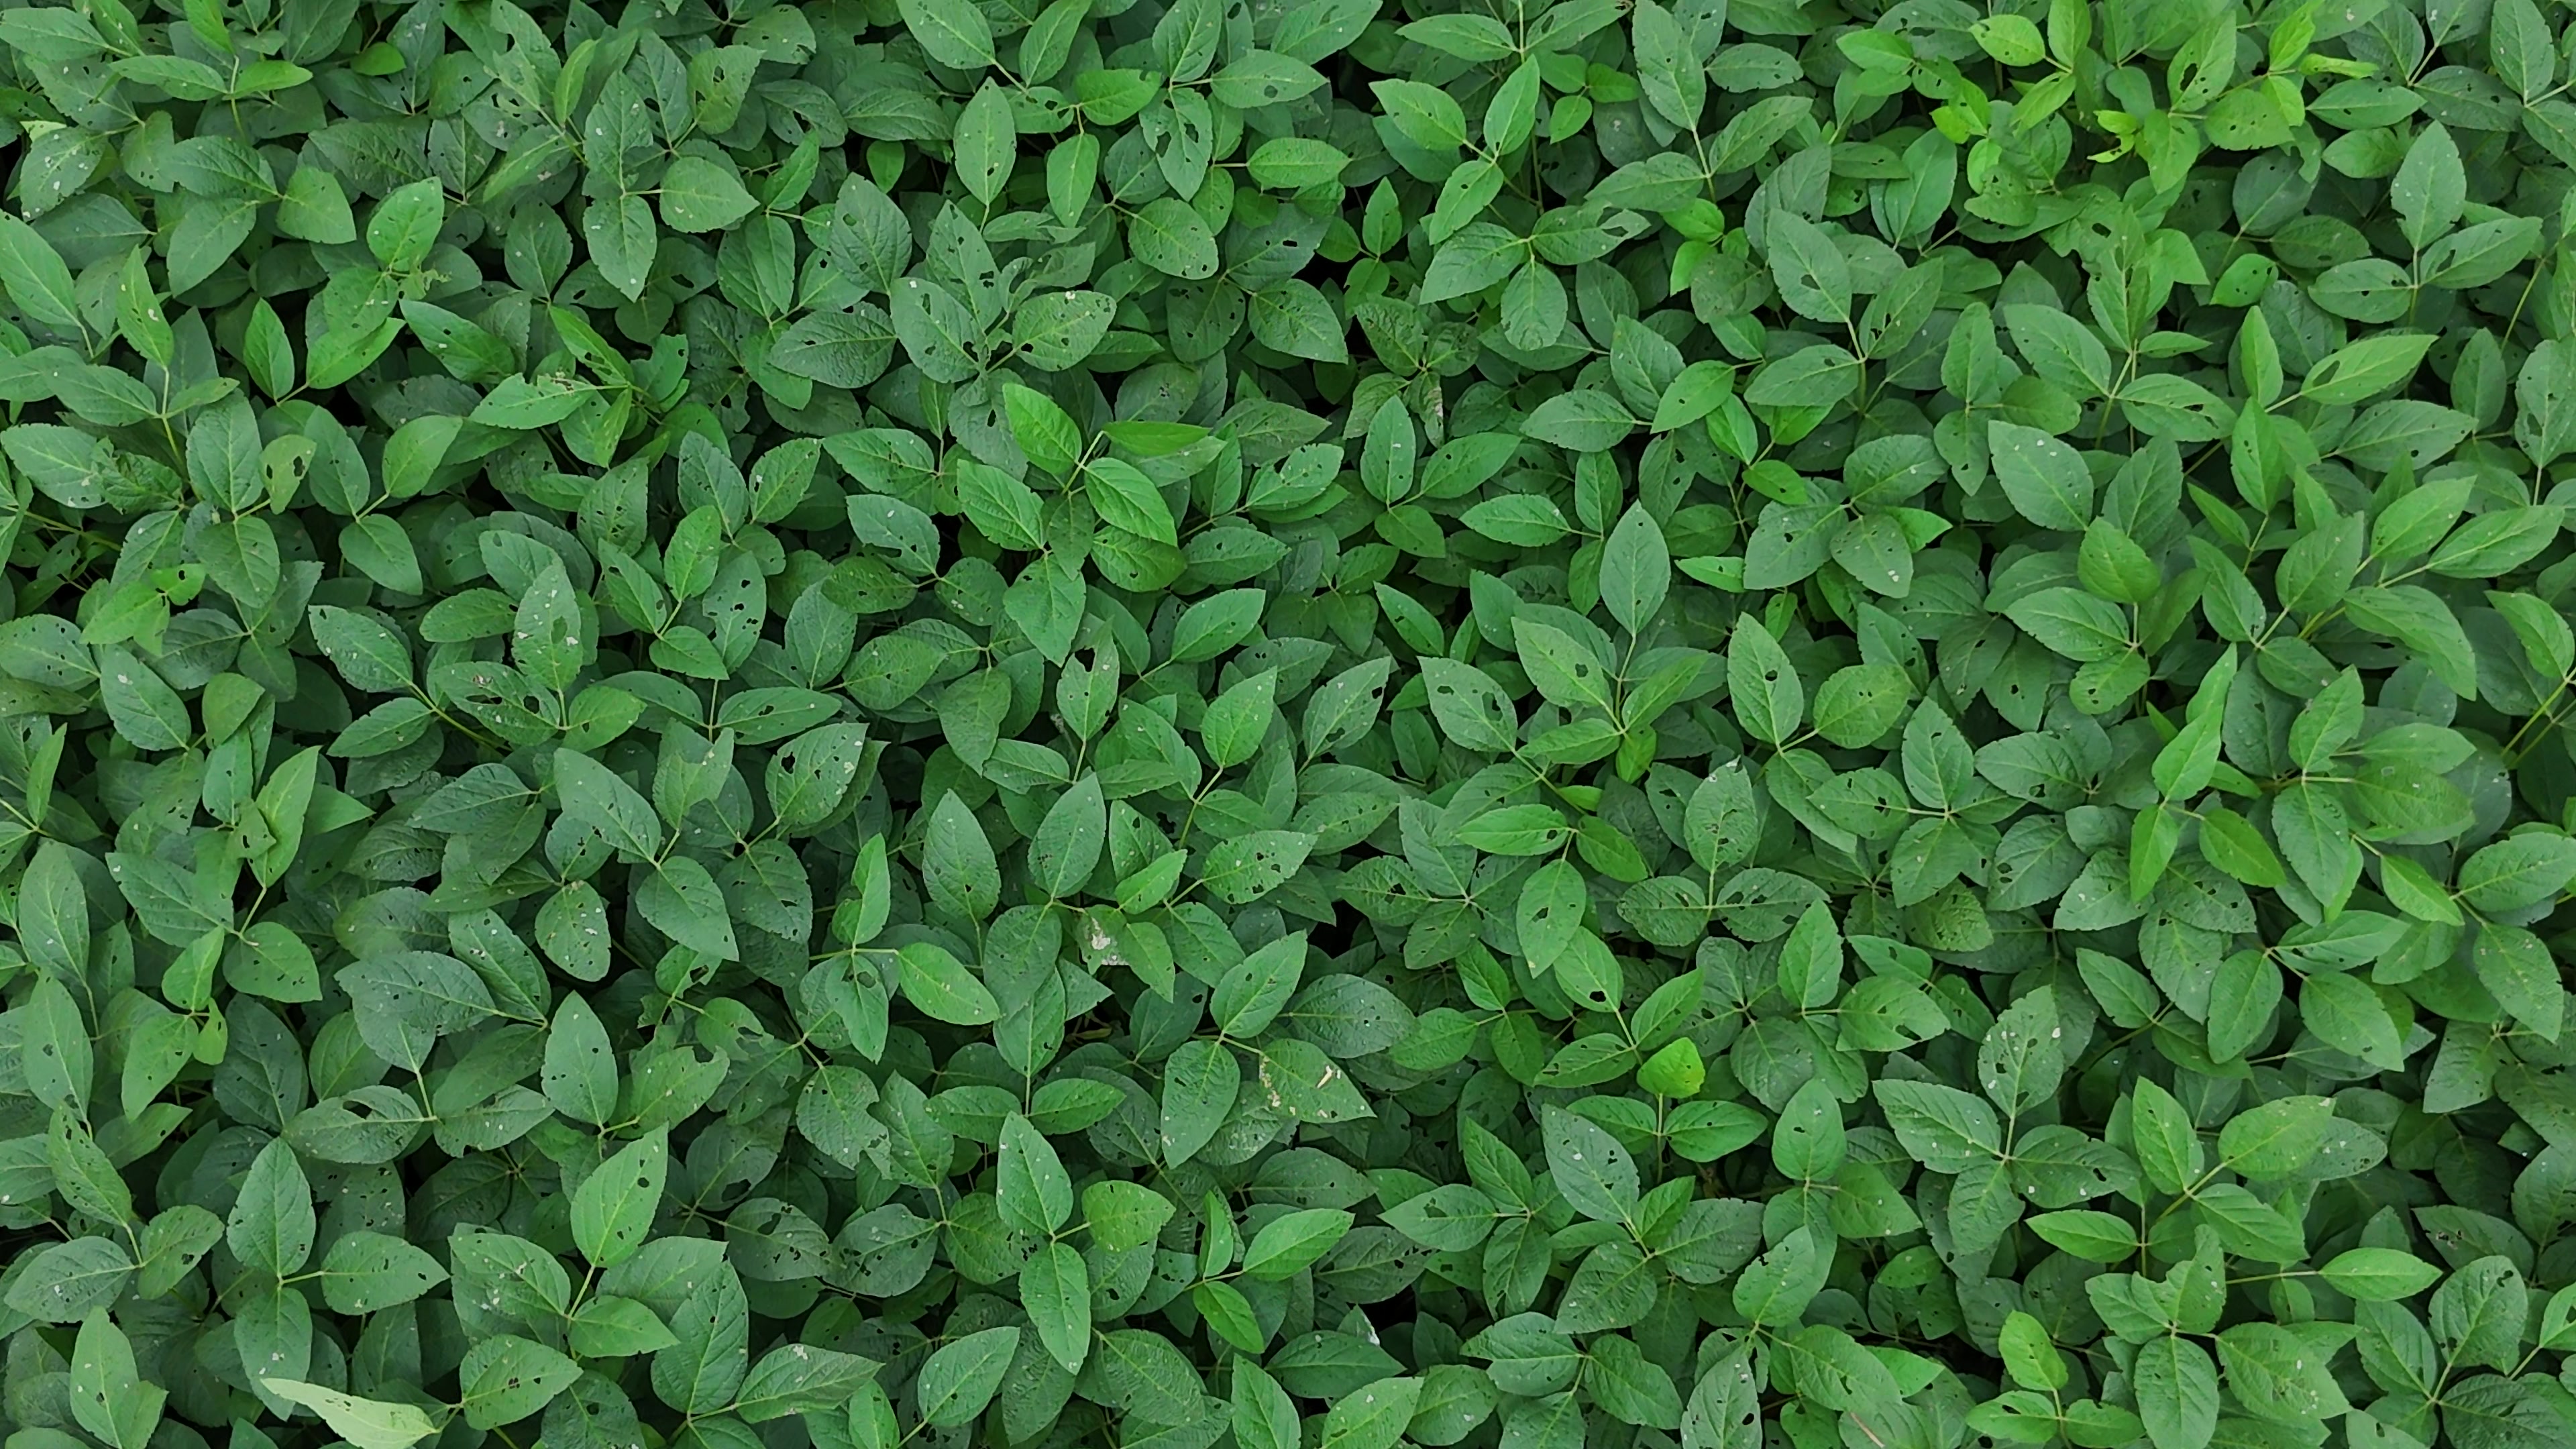
Label: Semilooper_Pest